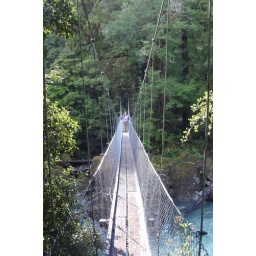
Swing bridge over the river near Milford Road